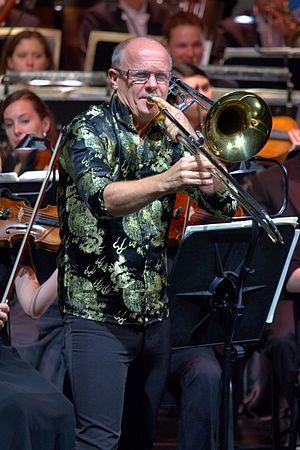
Christian Lindberg, né le 15 février 1958, est un tromboniste, chef d'orchestre et compositeur suédois.